Chipperfield's Circus

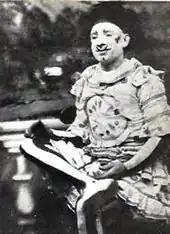
James William Chipperfield Jr. (1803–1866)

James William Chipperfield (1803–1866) grew up in his father's touring show. He was an assistant to Hamlin the conjuror. James married Harriet Amy Coan (4 December 1799-~1866) in Bury St Edmunds and had four children William James (1822– ), James William III (1824–1913), Tom and Mary Phoebe (1826– ). James and Harriet tour with their own show in a horse drawn canvas wagon. Harriet died of pneumonia in 1841 at a fair in Rayleigh, Essex. Later James remarried and continued to tour with an even larger show. He retired and died in 1866. His son, James William III, married Elizabeth Jones, and their children continued the Circus tour.